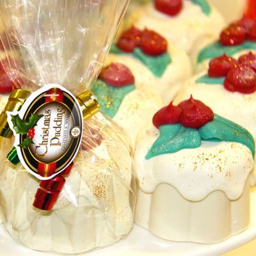
christmas pudding soap ... a cute idea for wrapping candles for gifts